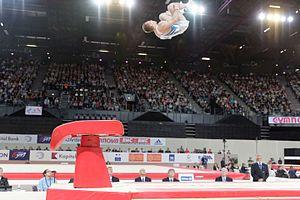
Championnats d'Europe de gymnastique artistique 2015. Finale hommes au saut de cheval.